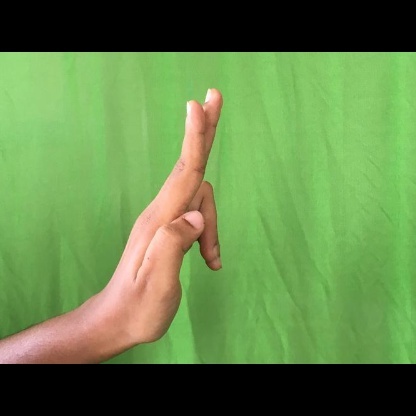
Mudra: Ardhapathaka